Cheese bun

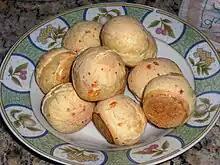
Pão de queijo

Cheese buns or cheese breads may refer to a variety of small, baked, cheese-flavored rolls, a popular snack and breakfast food in Brazil. Cheese buns may be made with cassava and or corn starch, and cheese. In countries where the snack is popular, it is inexpensive and often sold from street vendors, bakeries, in snack shops, and in grocery stores.